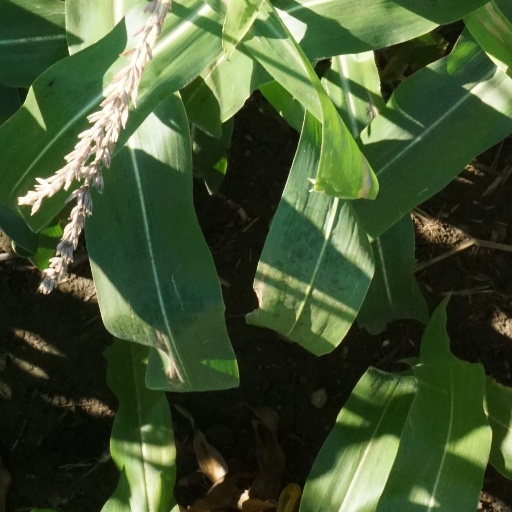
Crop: maize; corn